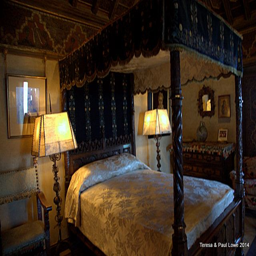
a very rare glimpse in the bedroom